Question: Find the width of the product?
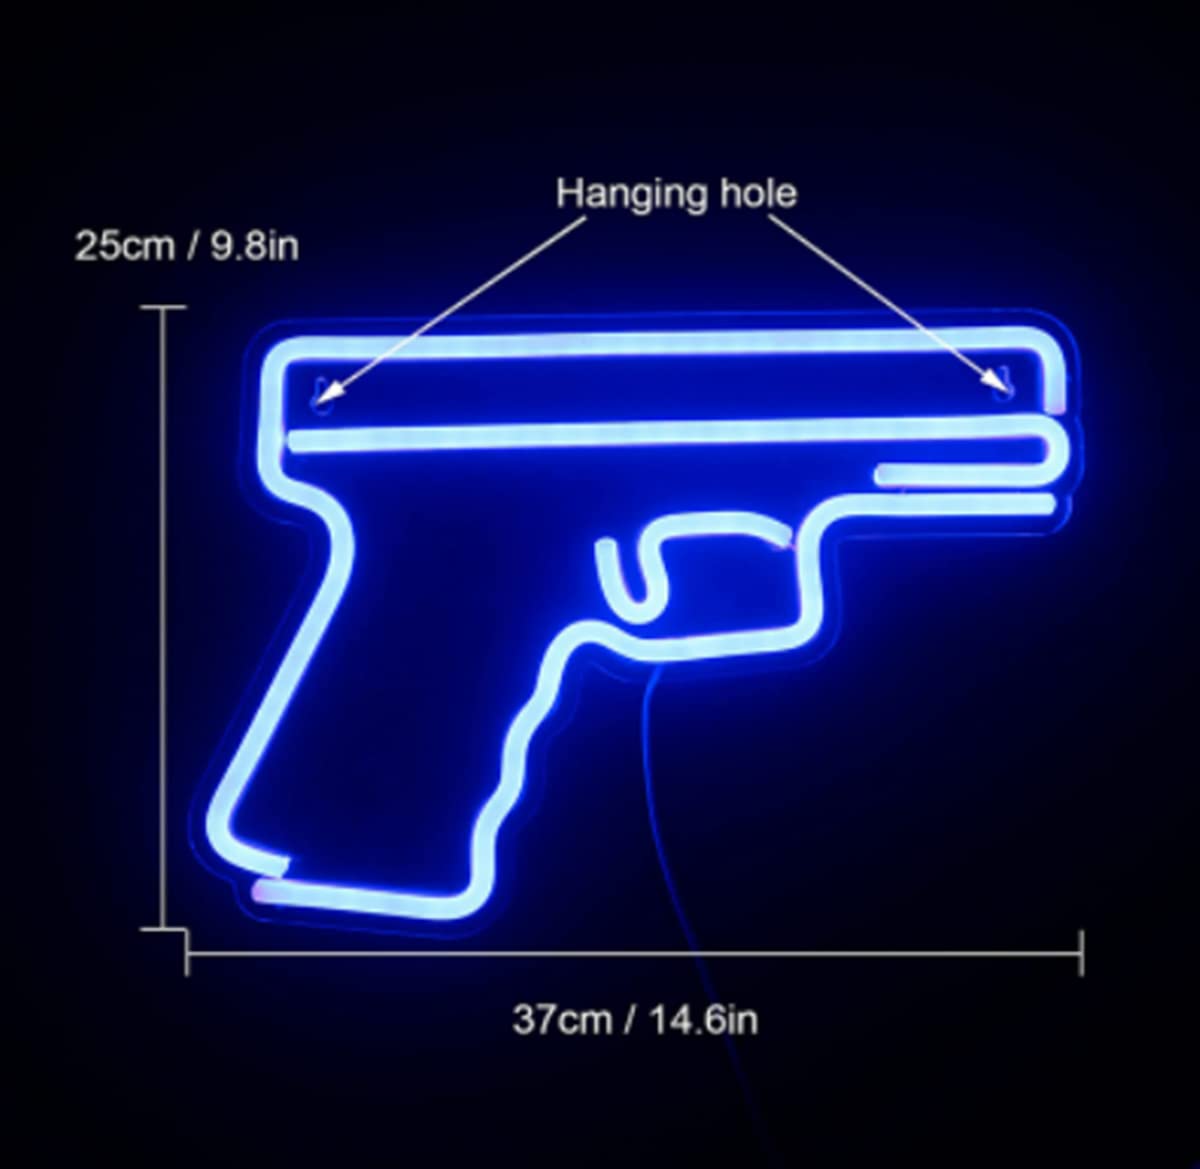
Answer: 37.0 centimetre